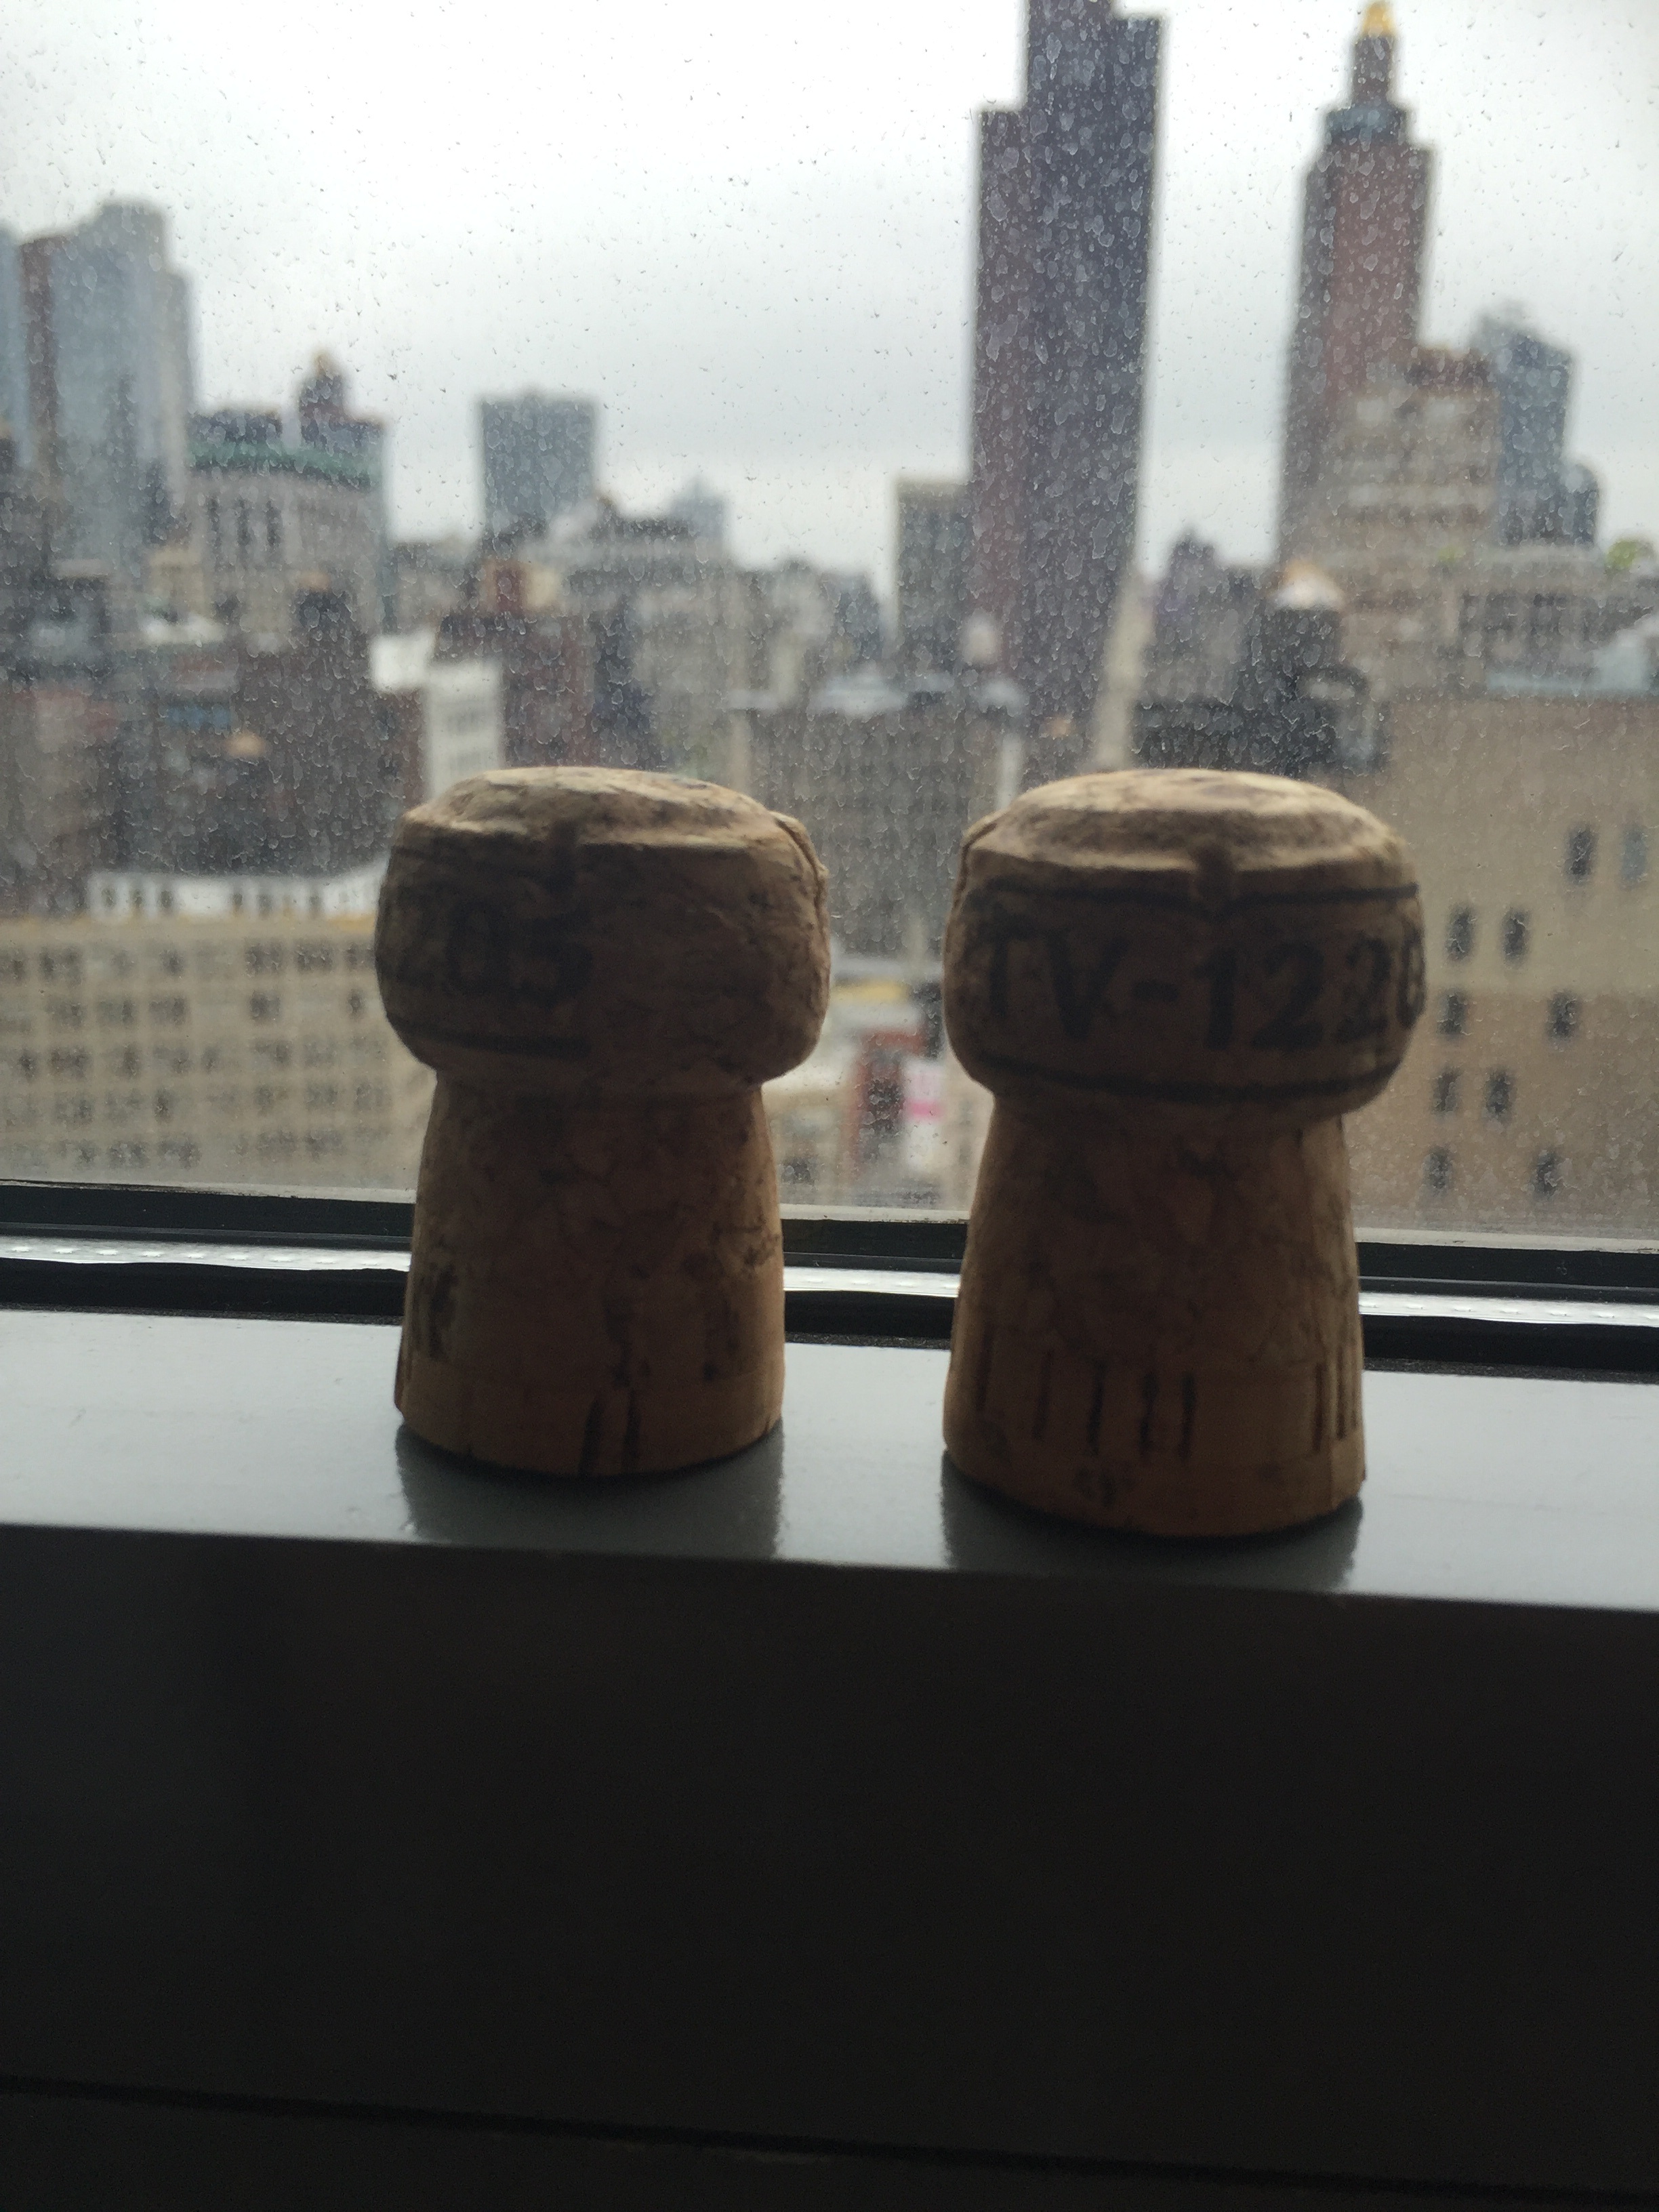
wood, statue, column, sculpture, art, temple, shape, ancient history